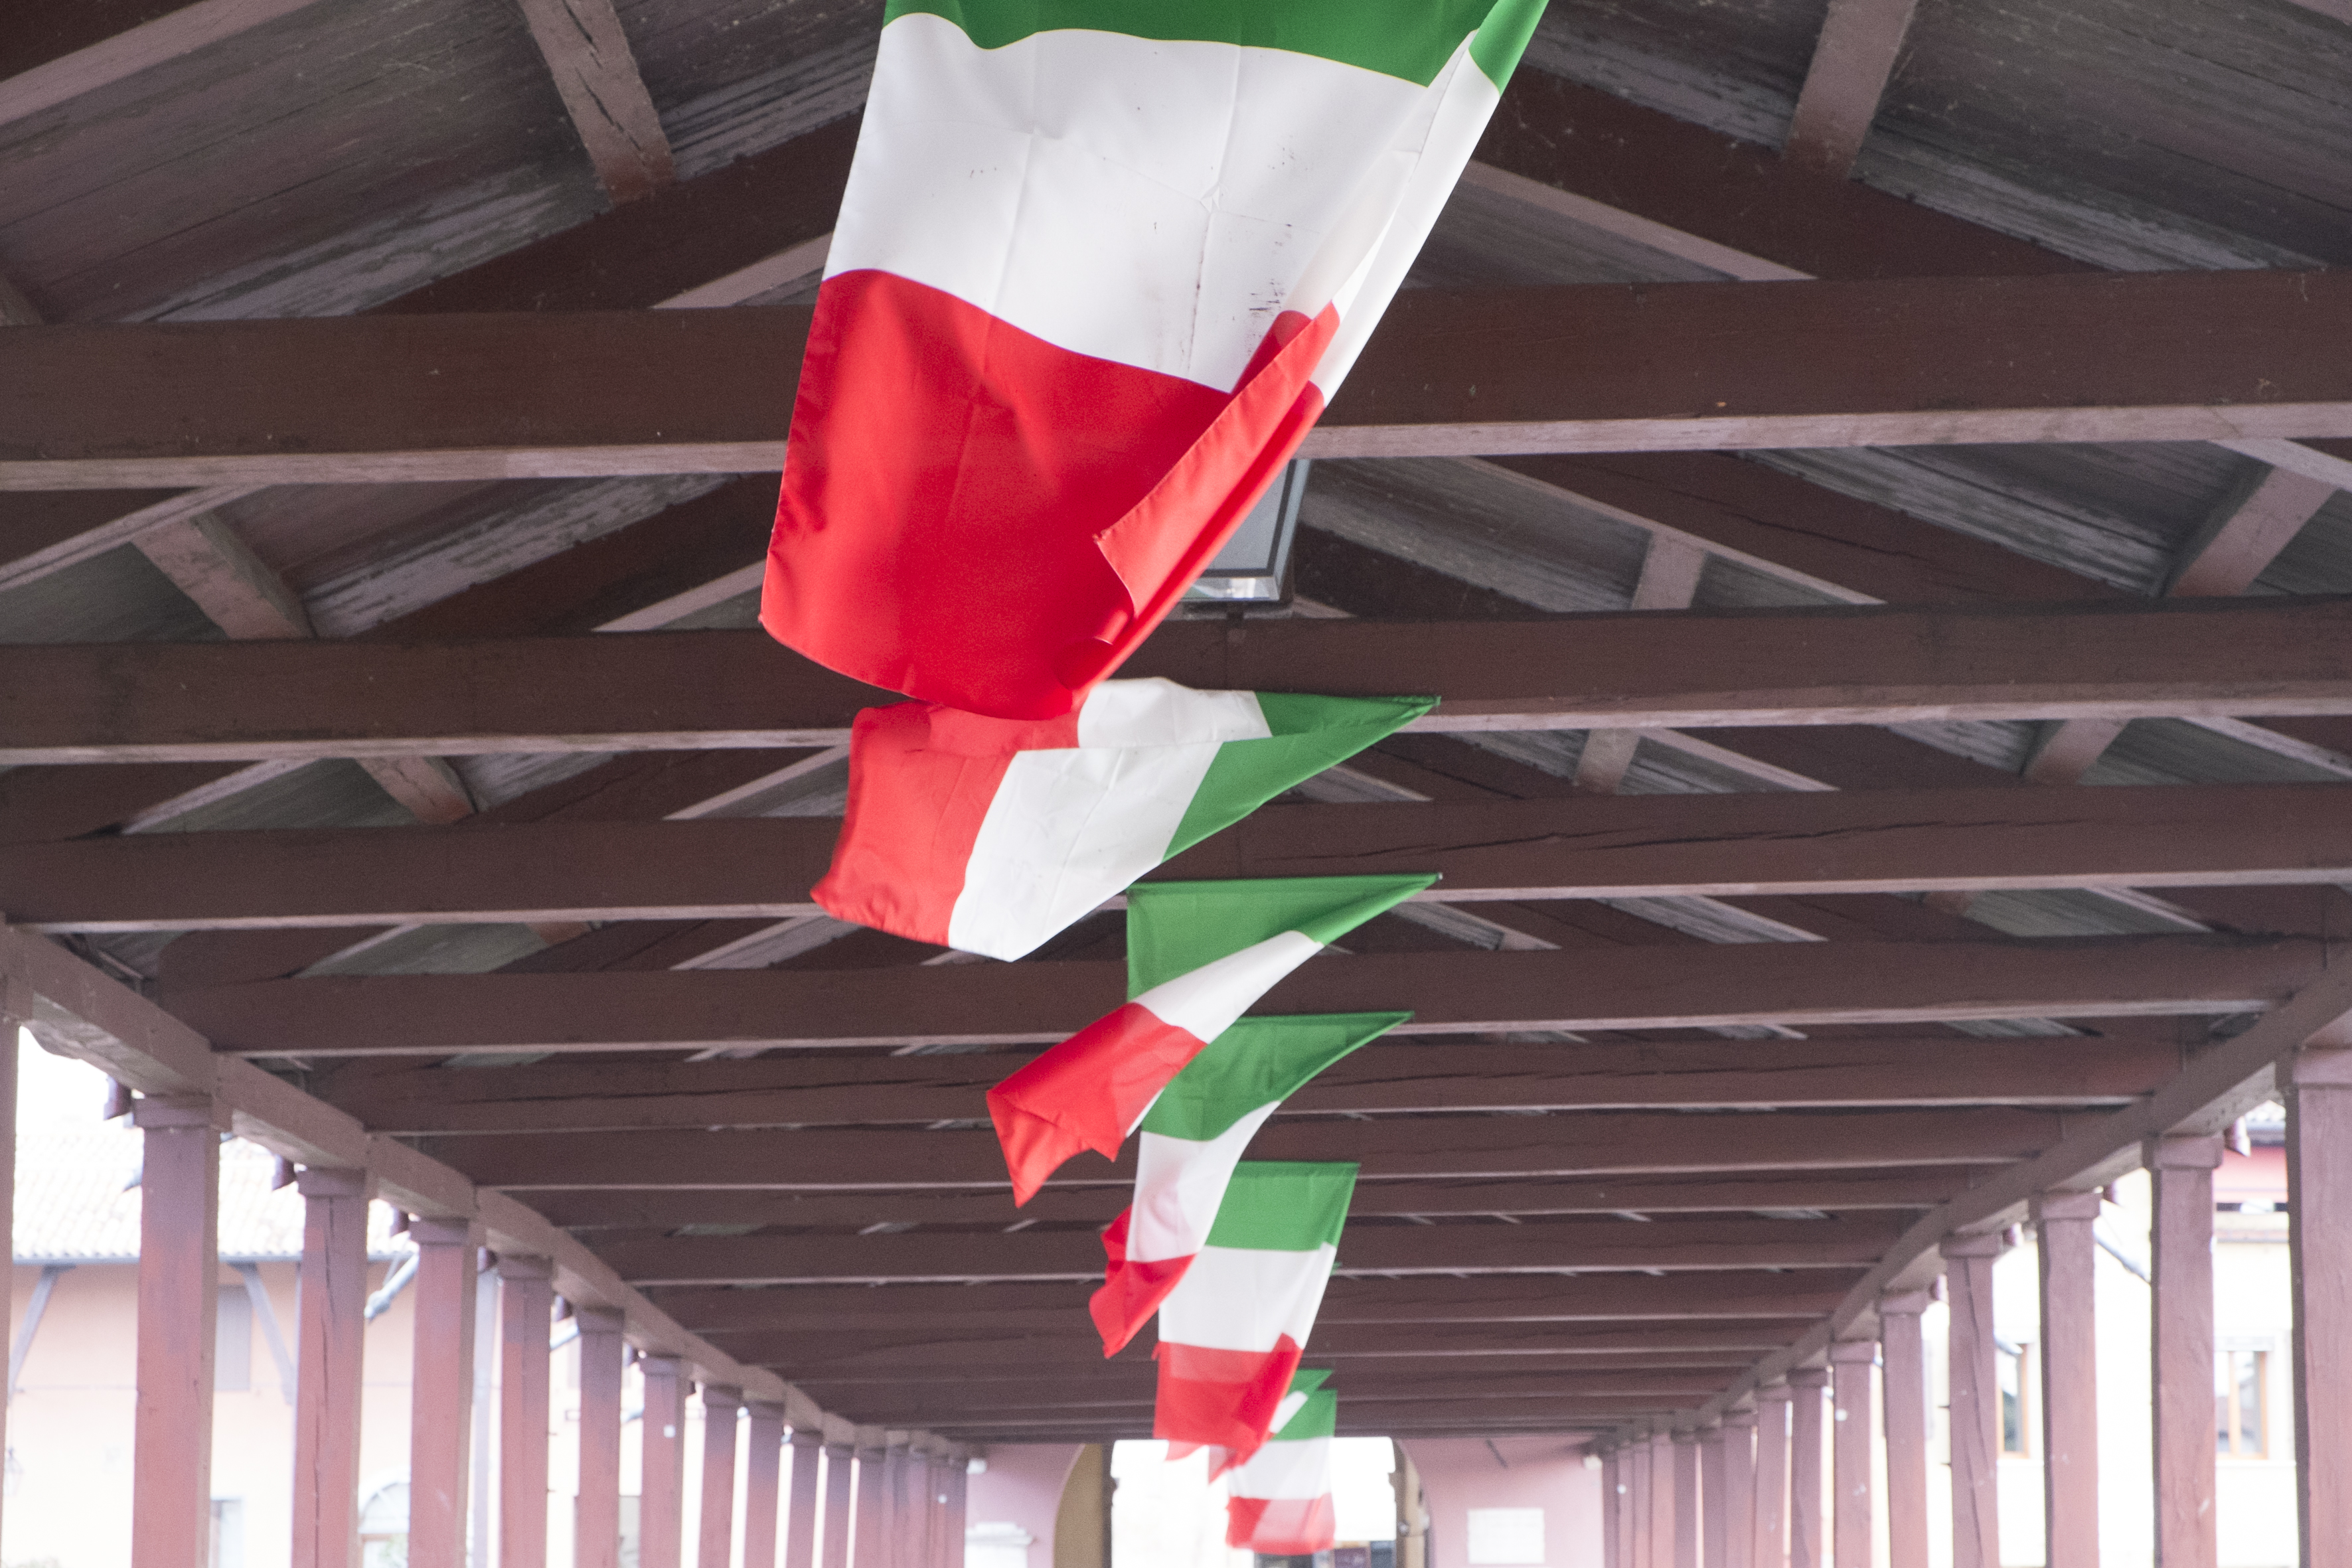
flower, urban, travel, fujifilm, red, color, flag, italy, interior design, ngc, fuji, shape, fujix, fujixe1, bassanodelgrappa